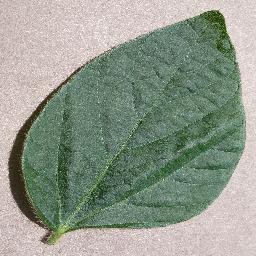
Label: Soybean___healthy